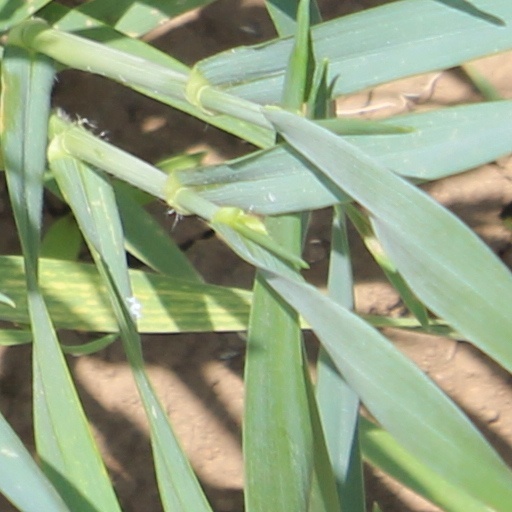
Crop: wheat